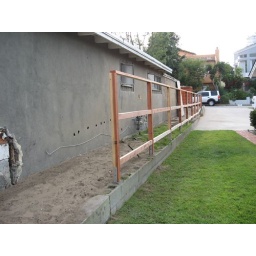
The new concrete footing is buttoned up, under the sand in front of the hole in the wall on the right.